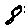
Label: 8